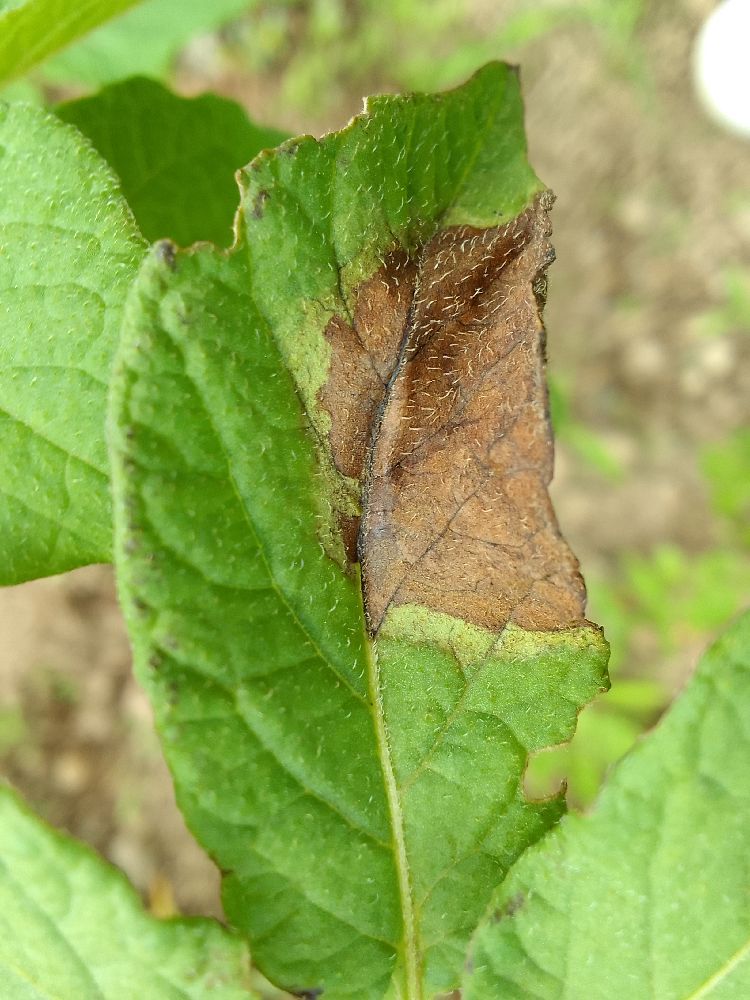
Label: Late blight